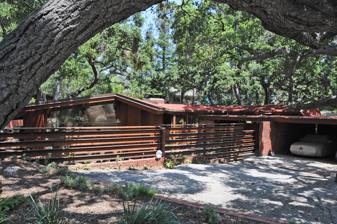
Building: J.W. Schaffer House
Country: United States of America
Year built: 1949
United States historic place J. W. Shaffer House U.S. National Register of Historic Places Show map of the Los Angeles metropolitan area Show map of California Show map of the United States Location 527 Whiting Woods Road, Glendale, California Coordinates 34°12′54.51″N 118°14′58.63″W / 34.2151417°N 118.2496194°W / 34.2151417; -118.2496194 Built 1949 Architect John Lautner Architectural style Organic architecture NRHP reference No. 16000174 Added to NRHP April 19, 2016 The J. W. Schaffer House is a residence in  Glendale, California. It is on the National Register of Historic Places as a work of the architect John Lautner . Description The J. W. Schaffer House is on the northeast edge of the Verdugo Mountains , in the Whiting Woods neighborhood of Glendale, California.  The house, constructed in 1949, is an example of the Wrightian-influenced Mid-Century Modern architecture of master architect John Lautner. The house exhibits the modest scale and massing, horizontal emphasis, large expanses of glass, and asymmetrical plan associated with Mid-century Modern houses, along with a connection to outdoors and focus on the specific site conditions of Organic architecture. The design worked around the existing oak trees. It makes extensive use of glass for its exterior, and is said to "feel like a newly pitched tent or a wood cabin that provides shelter and privacy without boxing out nature. " History The site was originally used by the Shaffer family as a picnic ground, but later decided to live there permanently. The Shaffer house was restored in the 2000s and put up for sale in 2008, eventually selling in 2012 for $1.35 million. In popular culture The 2009 film A Single Man , directed by Tom Ford and starring Colin Firth and Julianne Moore , used the Shaffer house as George's (Firth's) residence. The interior and exterior were shown in the film. References